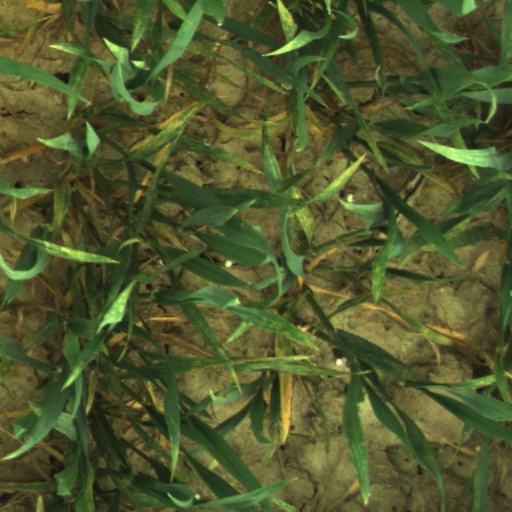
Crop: wheat